Slinky Malinki

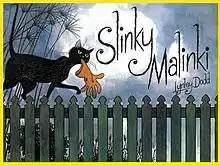
Slinky Malinki book cover

"Slinky Malinki", first published in 1990, is one of a well-known series of books by New Zealand author Lynley Dodd.